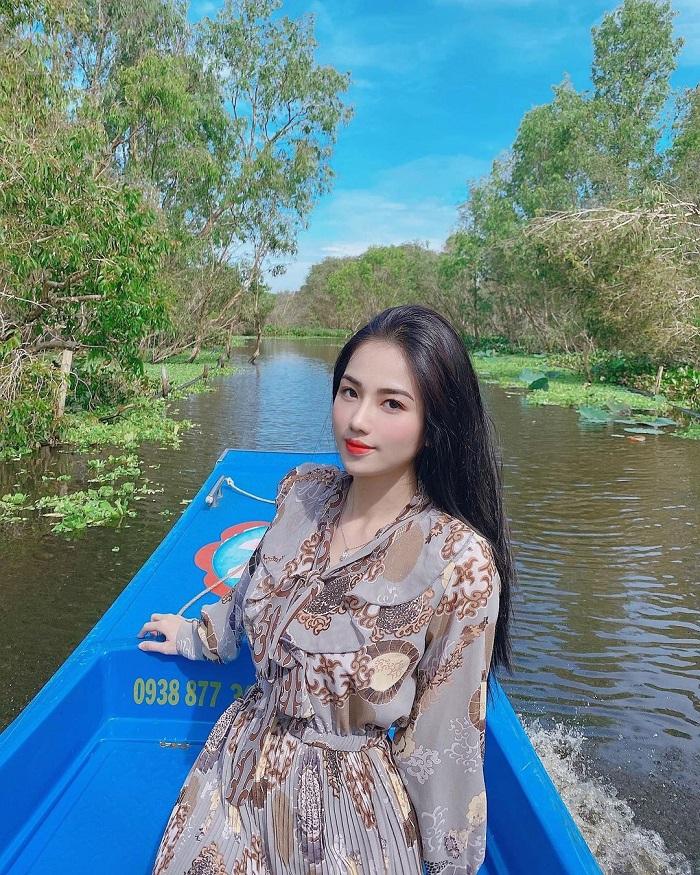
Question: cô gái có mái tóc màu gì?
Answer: màu đen